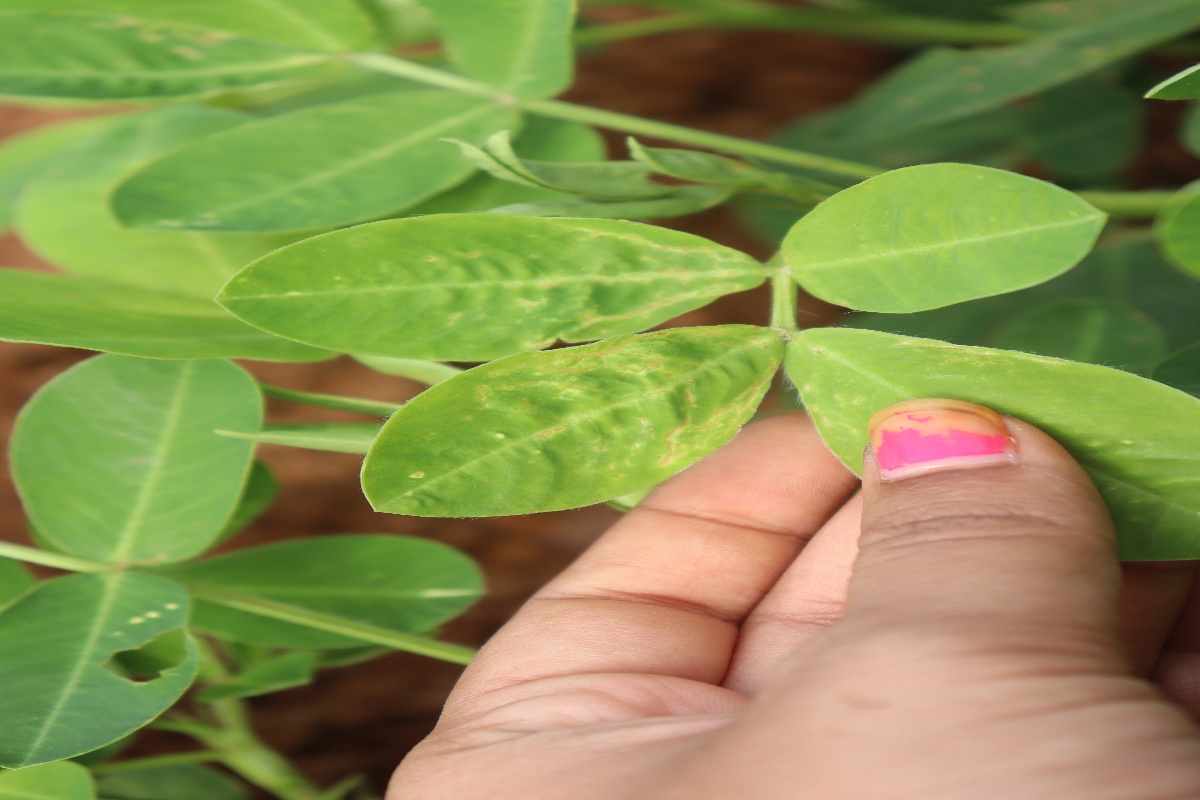
Label: early_leaf_spot